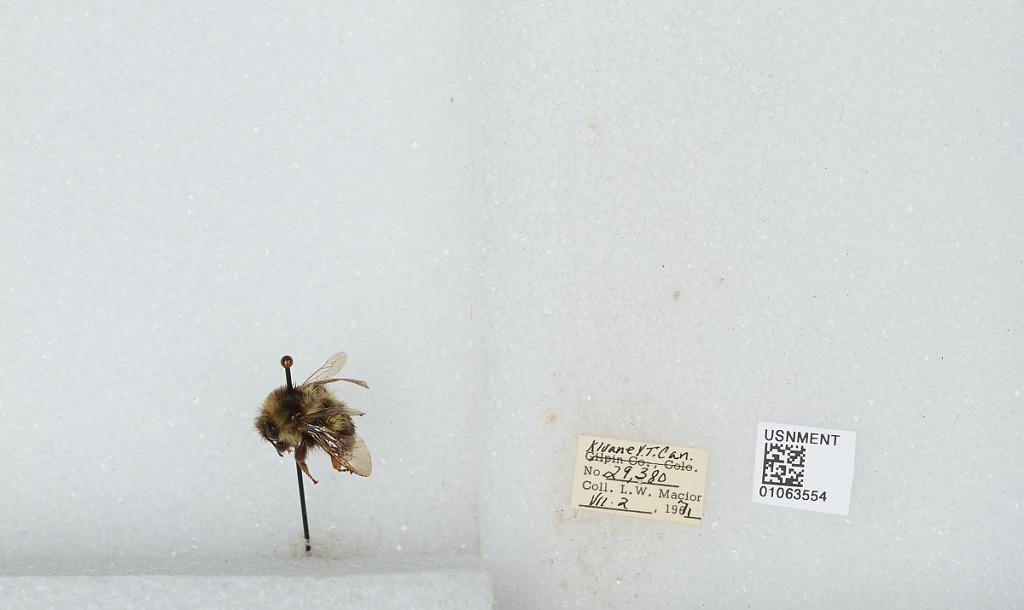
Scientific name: Bombus bifarius nearcticus
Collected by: L. Macior
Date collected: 1971-7-2
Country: Canada
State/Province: Yukon Territory
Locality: Kluane
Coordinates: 60.75, -139.5